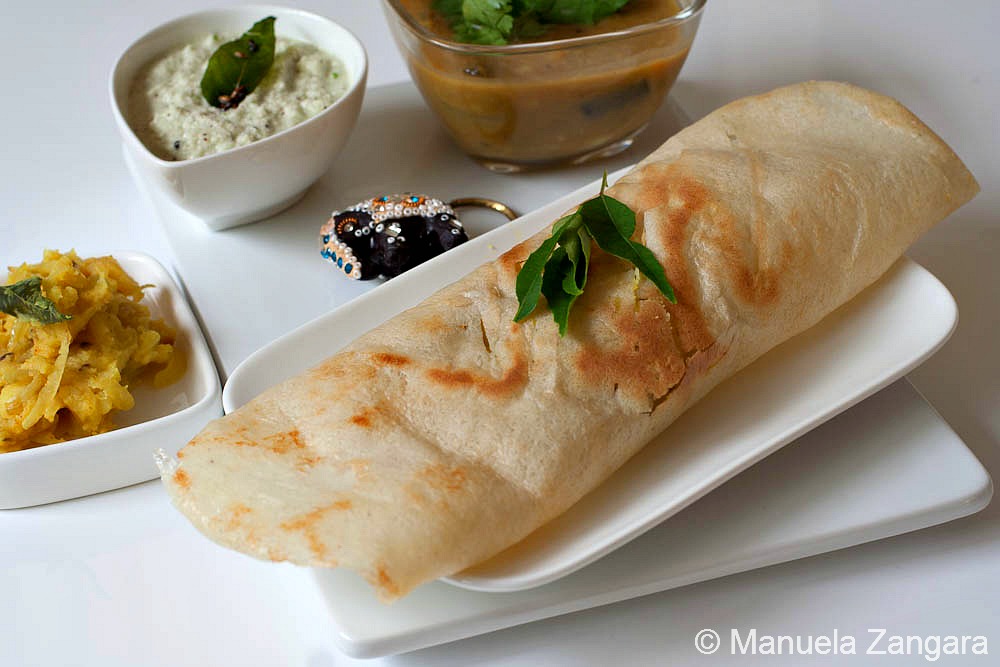
Dish: masala_dosa